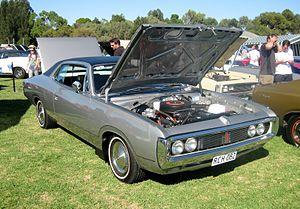
"Les véhicules construits par l'entreprise Chrysler sont des modèles portant le nom de ""Chrysler"", plutôt que l'une de leurs filiales. La plupart des Chryslers ont été des voitures de luxe, hormis en 1970 pour les modèles Européens qui ont été développés par les divisions Simca et Rootes.